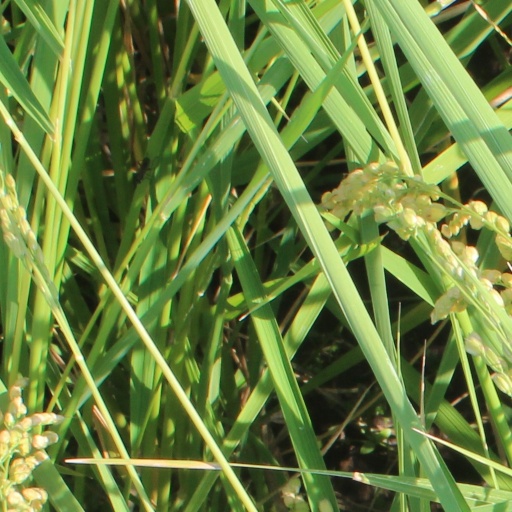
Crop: rice